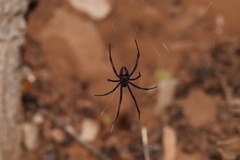
Species: Lactrodectus_hesperus